Shipston-on-Stour

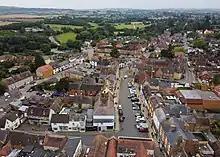
Aerial view of Shipston town centre

Shipston is on the A3400 (formerly part of the A34) between Stratford-upon-Avon and Oxford; it was from the 1600s to 1800s a staging place for stagecoaches. There are former coaching inns, such as the Coach and Horses, in the High Street, which has many listed buildings.